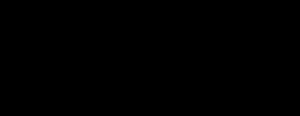
En mathématiques, et plus particulièrement en théorie des catégories, une 2-catégorie est une catégorie avec des « morphismes entre les morphismes », c'est-à-dire que chaque « ensemble des morphismes » transporte la structure d'une catégorie. Une 2-catégorie peut être formellement définie comme étant une catégorie enrichie au-dessus de Cat, avec la structure monoïdale donnée par le produit de deux catégories.